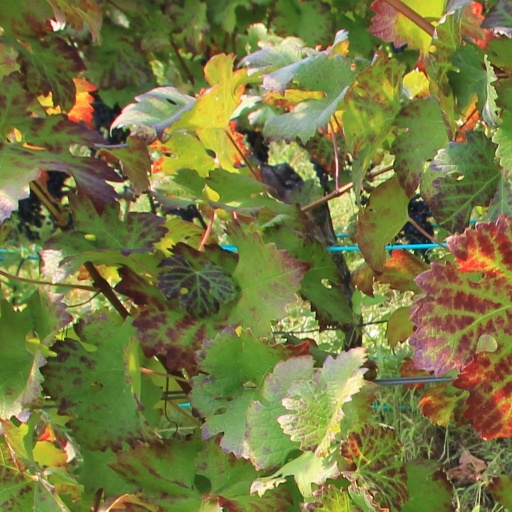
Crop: grape